New South Wales Rural Fire Service

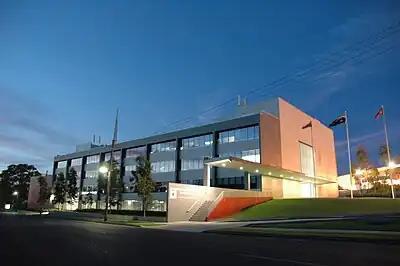
The former Rural Fire Service Headquarters situated on Carter Street, Lidcombe.

The NSW Rural Fire Service was established by the Rural Fires Act 1997 which was assented to on 10 July 1997 and came into force on 1 September 1997. The Rural Fires Act repealed the Bush Fires Act, 1949 thereby dissolving the Bush Fire Council and its Committees. Members of these bodies ceased to hold office but were entitled to hold office on a replacing body.